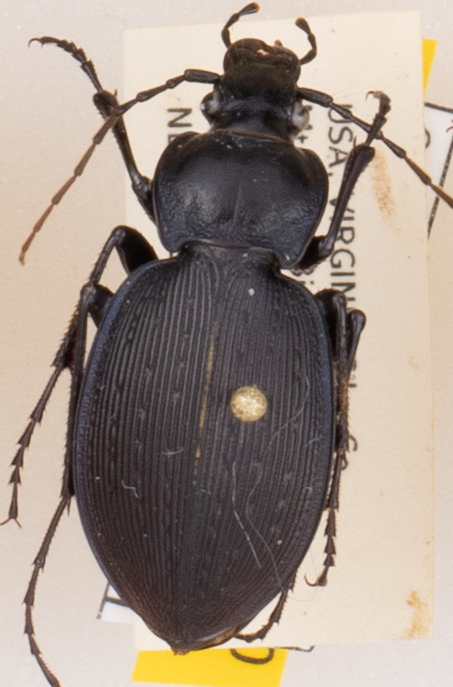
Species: Carabus goryi
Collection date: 2019-07-30
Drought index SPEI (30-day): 0.42
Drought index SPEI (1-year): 2.09
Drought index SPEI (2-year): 2.09